Yola Berrocal

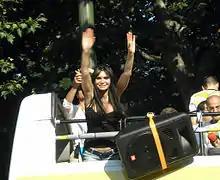
Berrocal in 2005

Yolanda del Prado Pascual Berrocal (born 15 September 1970), better known as Yola Berrocal, is a Spanish media personality who has worked as a dancer, singer and actress.